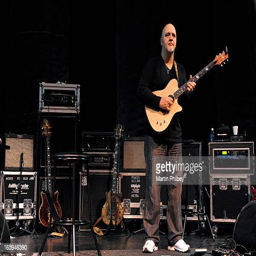
instrumental rock artist performs on stage